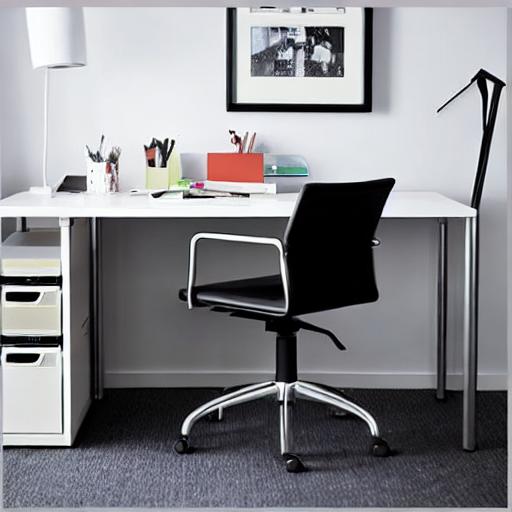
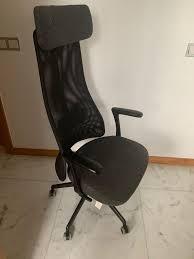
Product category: items_chair
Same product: no